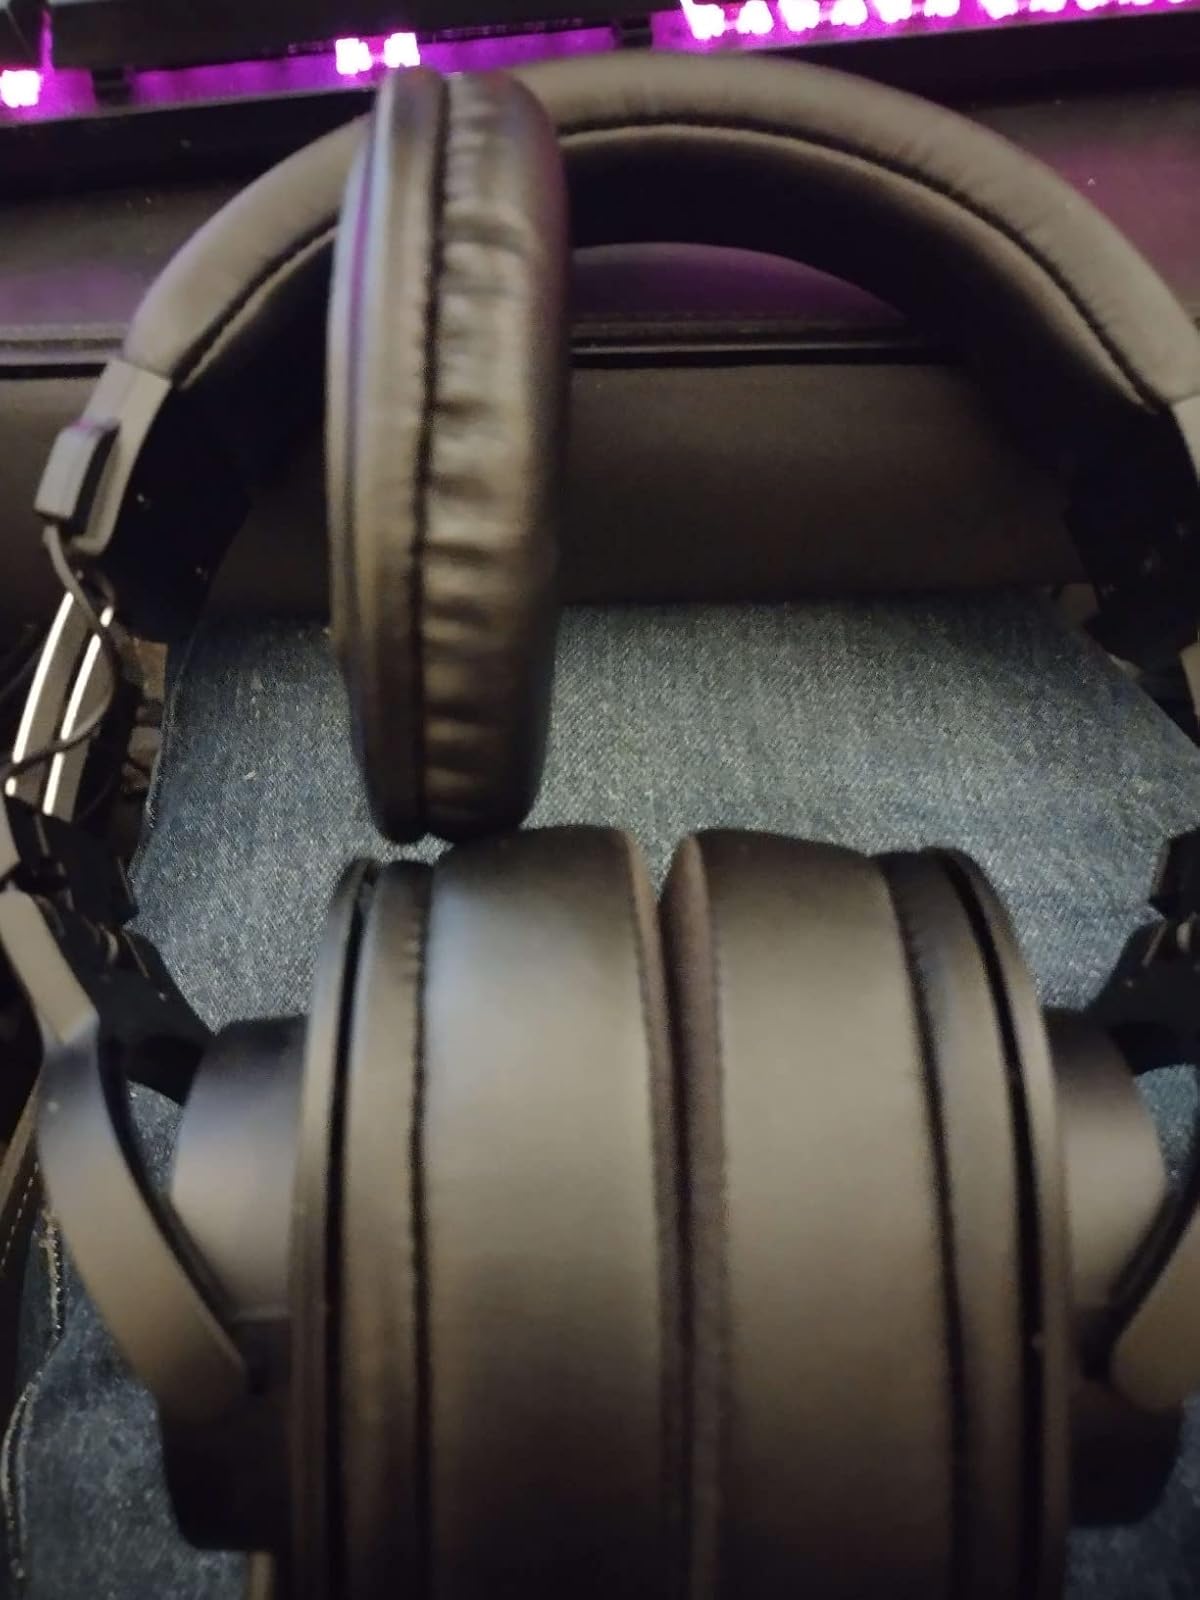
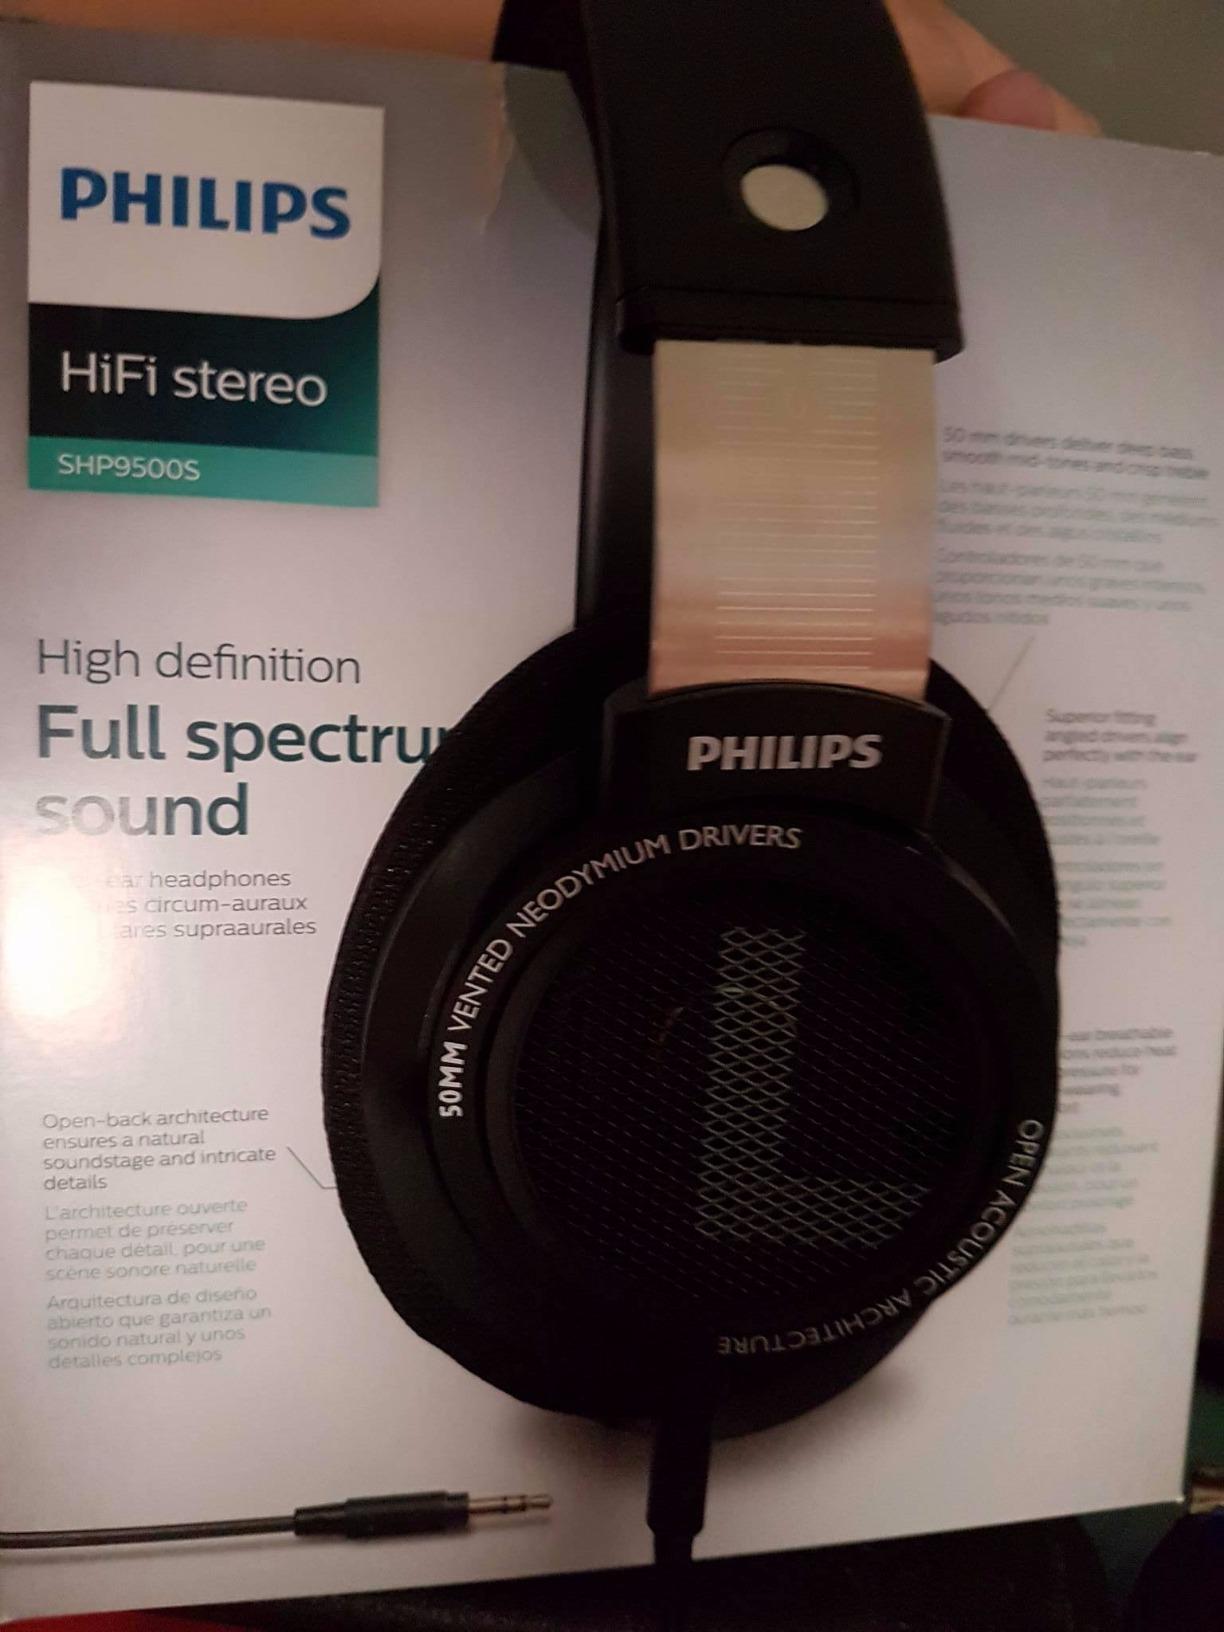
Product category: headphones
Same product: no